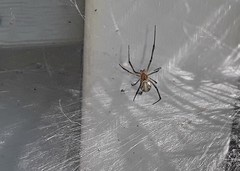
Species: Lactrodectus_hesperus